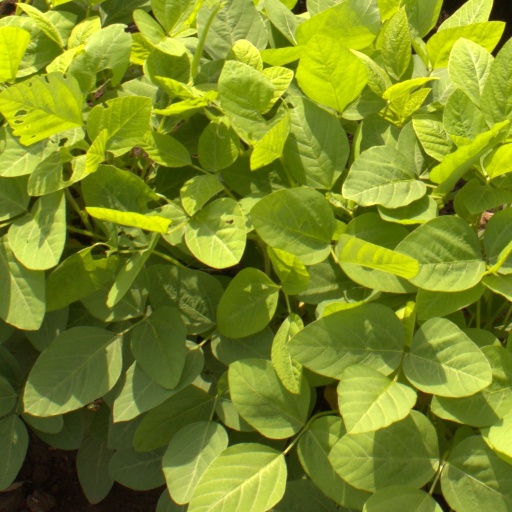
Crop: soybean